Chochenyo

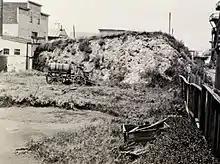
The West Berkeley Shellmound, a Chochenyo shellmound

During the California Mission Era, the Chochenyo moved en masse to the Mission San Francisco de Asís (founded in 1776) in San Francisco, and Mission San José of Fremont (founded in 1797). Most moved into one of these missions and were baptized, lived and educated to be Catholic "neophytes", also known as Mission Indians. When the missions were discontinued by the Mexican Government in 1834, the people found themselves landless. A large majority of the Chochenyo died from disease in the missions and shortly thereafter, with only a fragment remaining by 1900. The speech of the last two native speakers of Chochenyo was documented in the 1920s in the unpublished fieldnotes of the Bureau of American Ethnology linguist John Peabody Harrington.